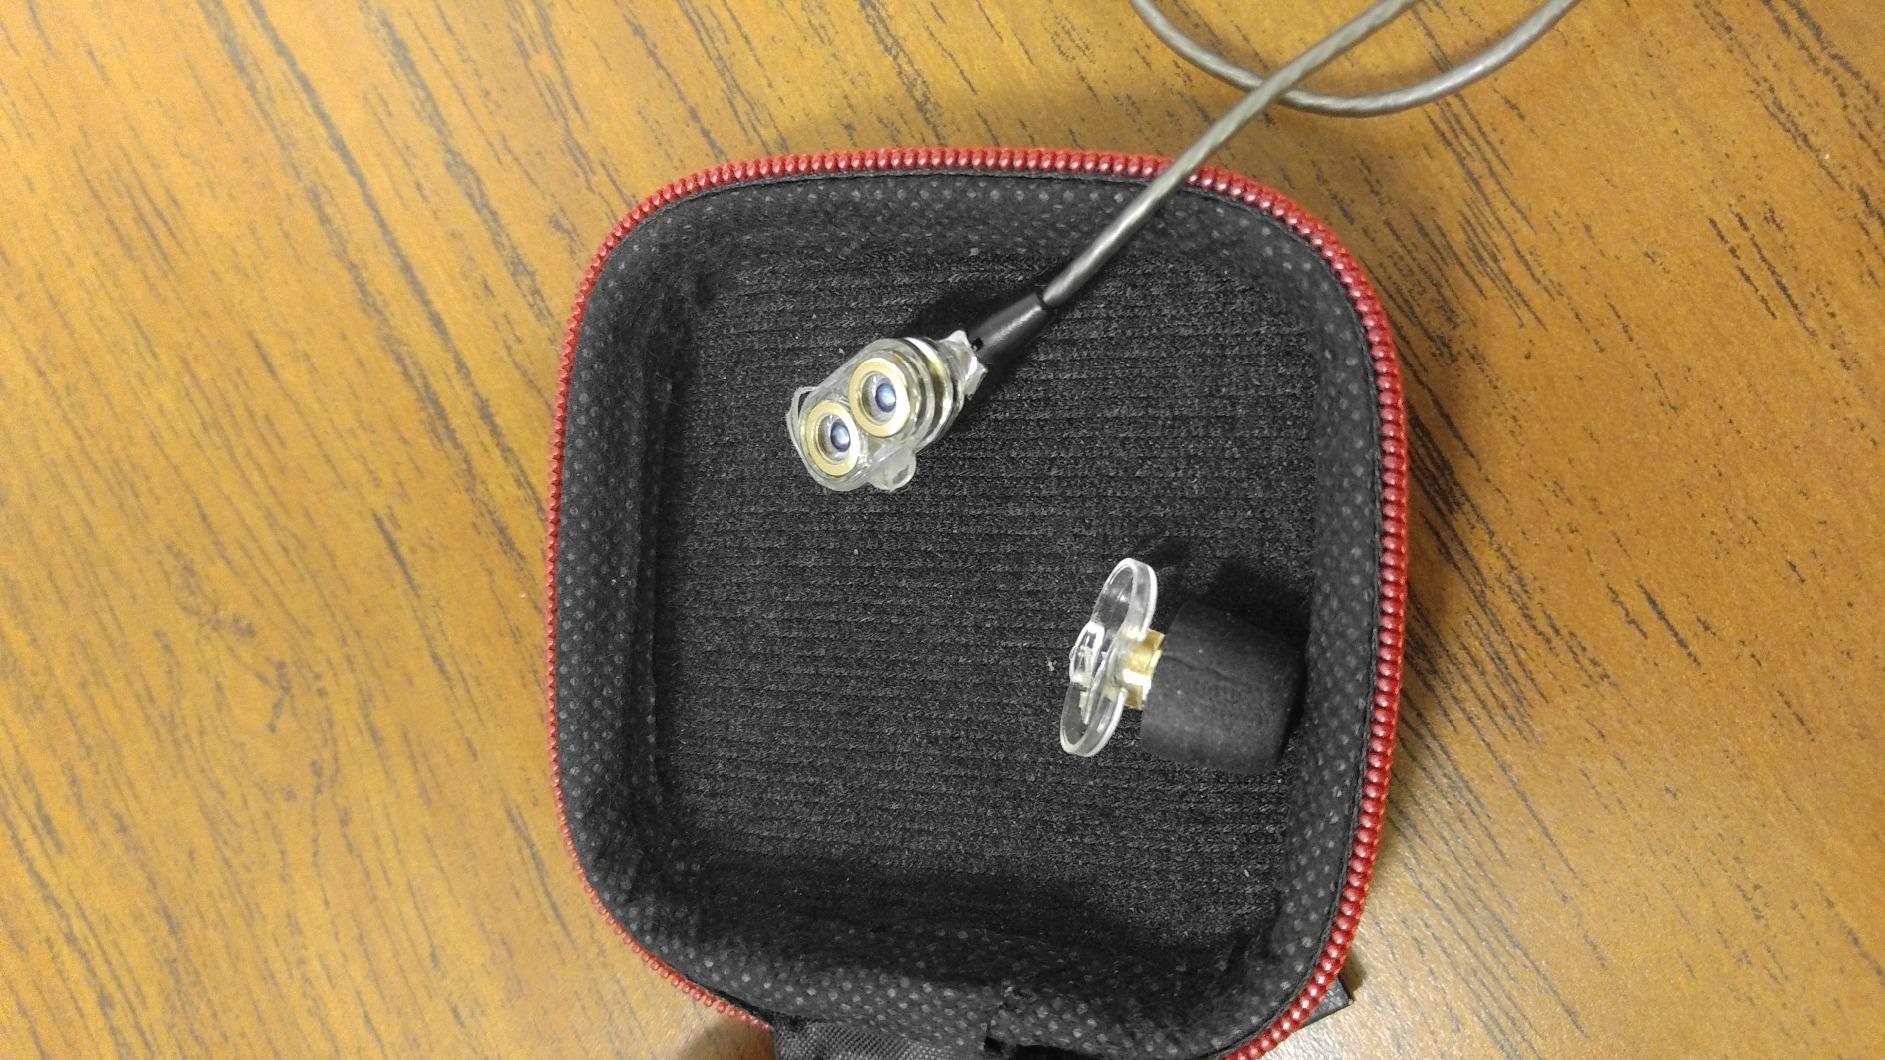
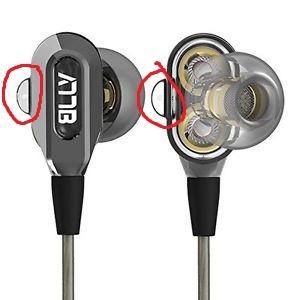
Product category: headphones
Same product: yes